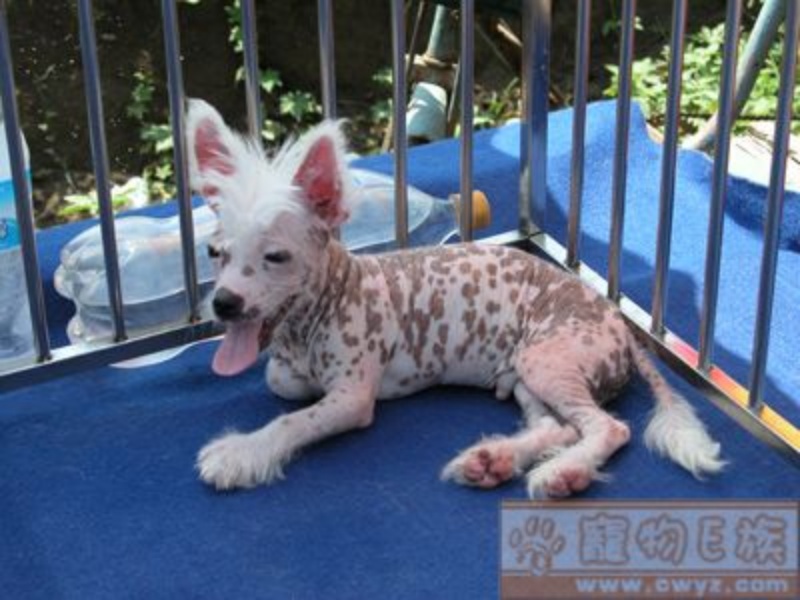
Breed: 234-n000093-Chinese_Crested_Dog